Beatrix de Rijke

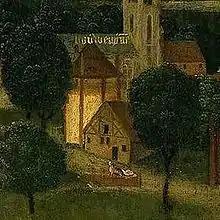
Detail of the "St Elizabeth’s Day Flood, 18–19 November 1421", altar piece by Master of the St Elizabeth Panels, c.1490

According to Mathias Balen in his 1677 "Description of the city of Dordrecht", she was a survivor of the St. Elizabeth's flood (1421). Her wicker cradle was found floating on the water, and besides the baby, it contained a cat. The small cradle with baby and cat are included as one of the details of the 1490 panorama of the flood by the Master of the St Elizabeth Panels, on view at the Rijksmuseum in Amsterdam. The subject was romantic enough to be expanded over time. The baby was given the name Beatrix de Rijke, who married Jacob Roerom. She was also called Beatrix de Gelukkige (Beatrix the lucky one). The flood itself, first recording the loss of 18 villages, by 1677 had grown to encompass 72 villages. Today the story of the "cat in the cradle" is told at Kinderdijk, near Rotterdam, while the 1490 painting is said to have been donated as an altarpiece by the town of Wieldrecht, near Dordrecht.